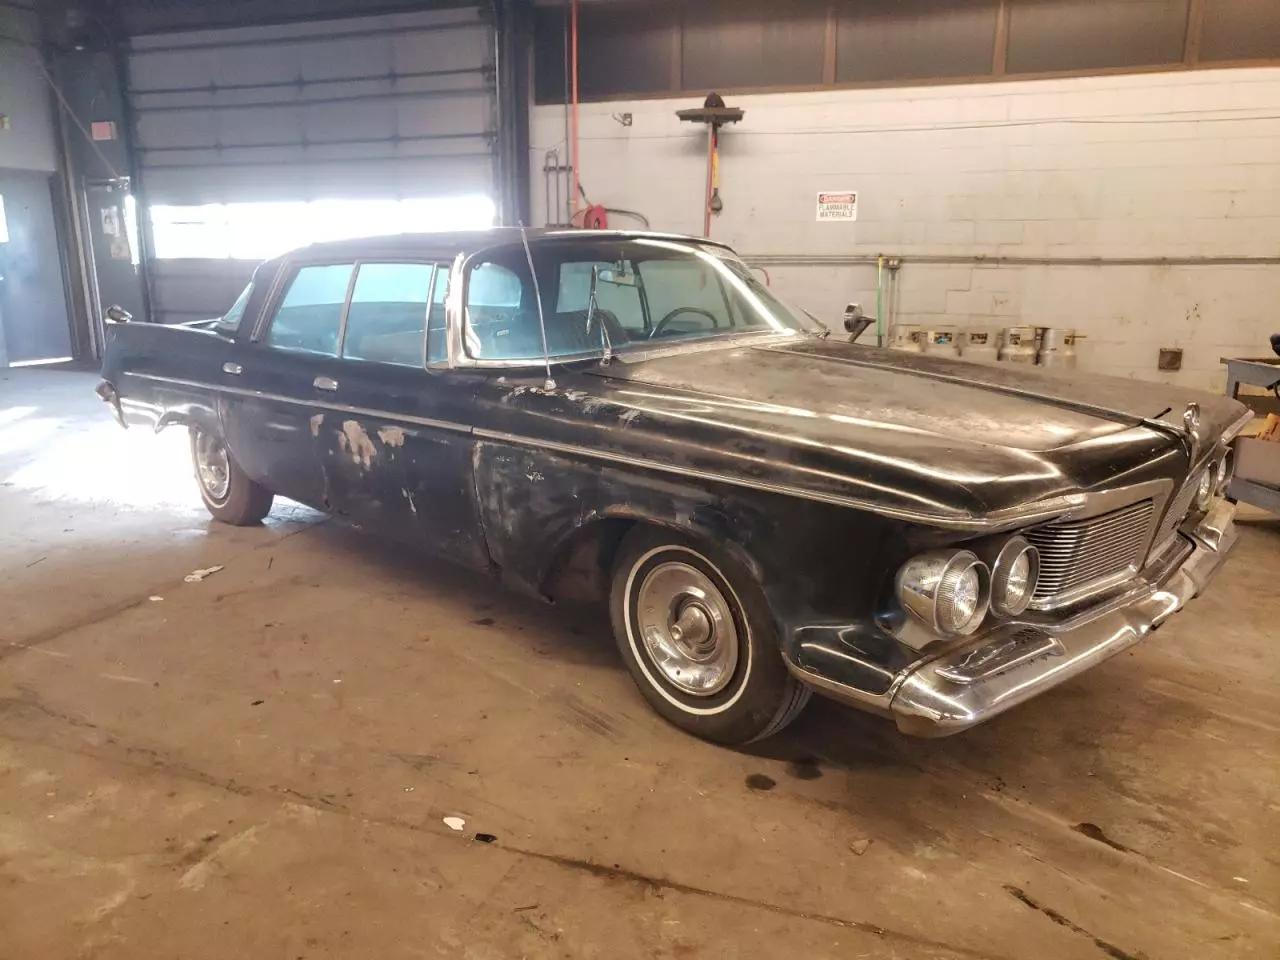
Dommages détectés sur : plaque d'immatriculation avant, capot, porte avant droite, porte arrière droite, aile arrière droite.
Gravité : majeur